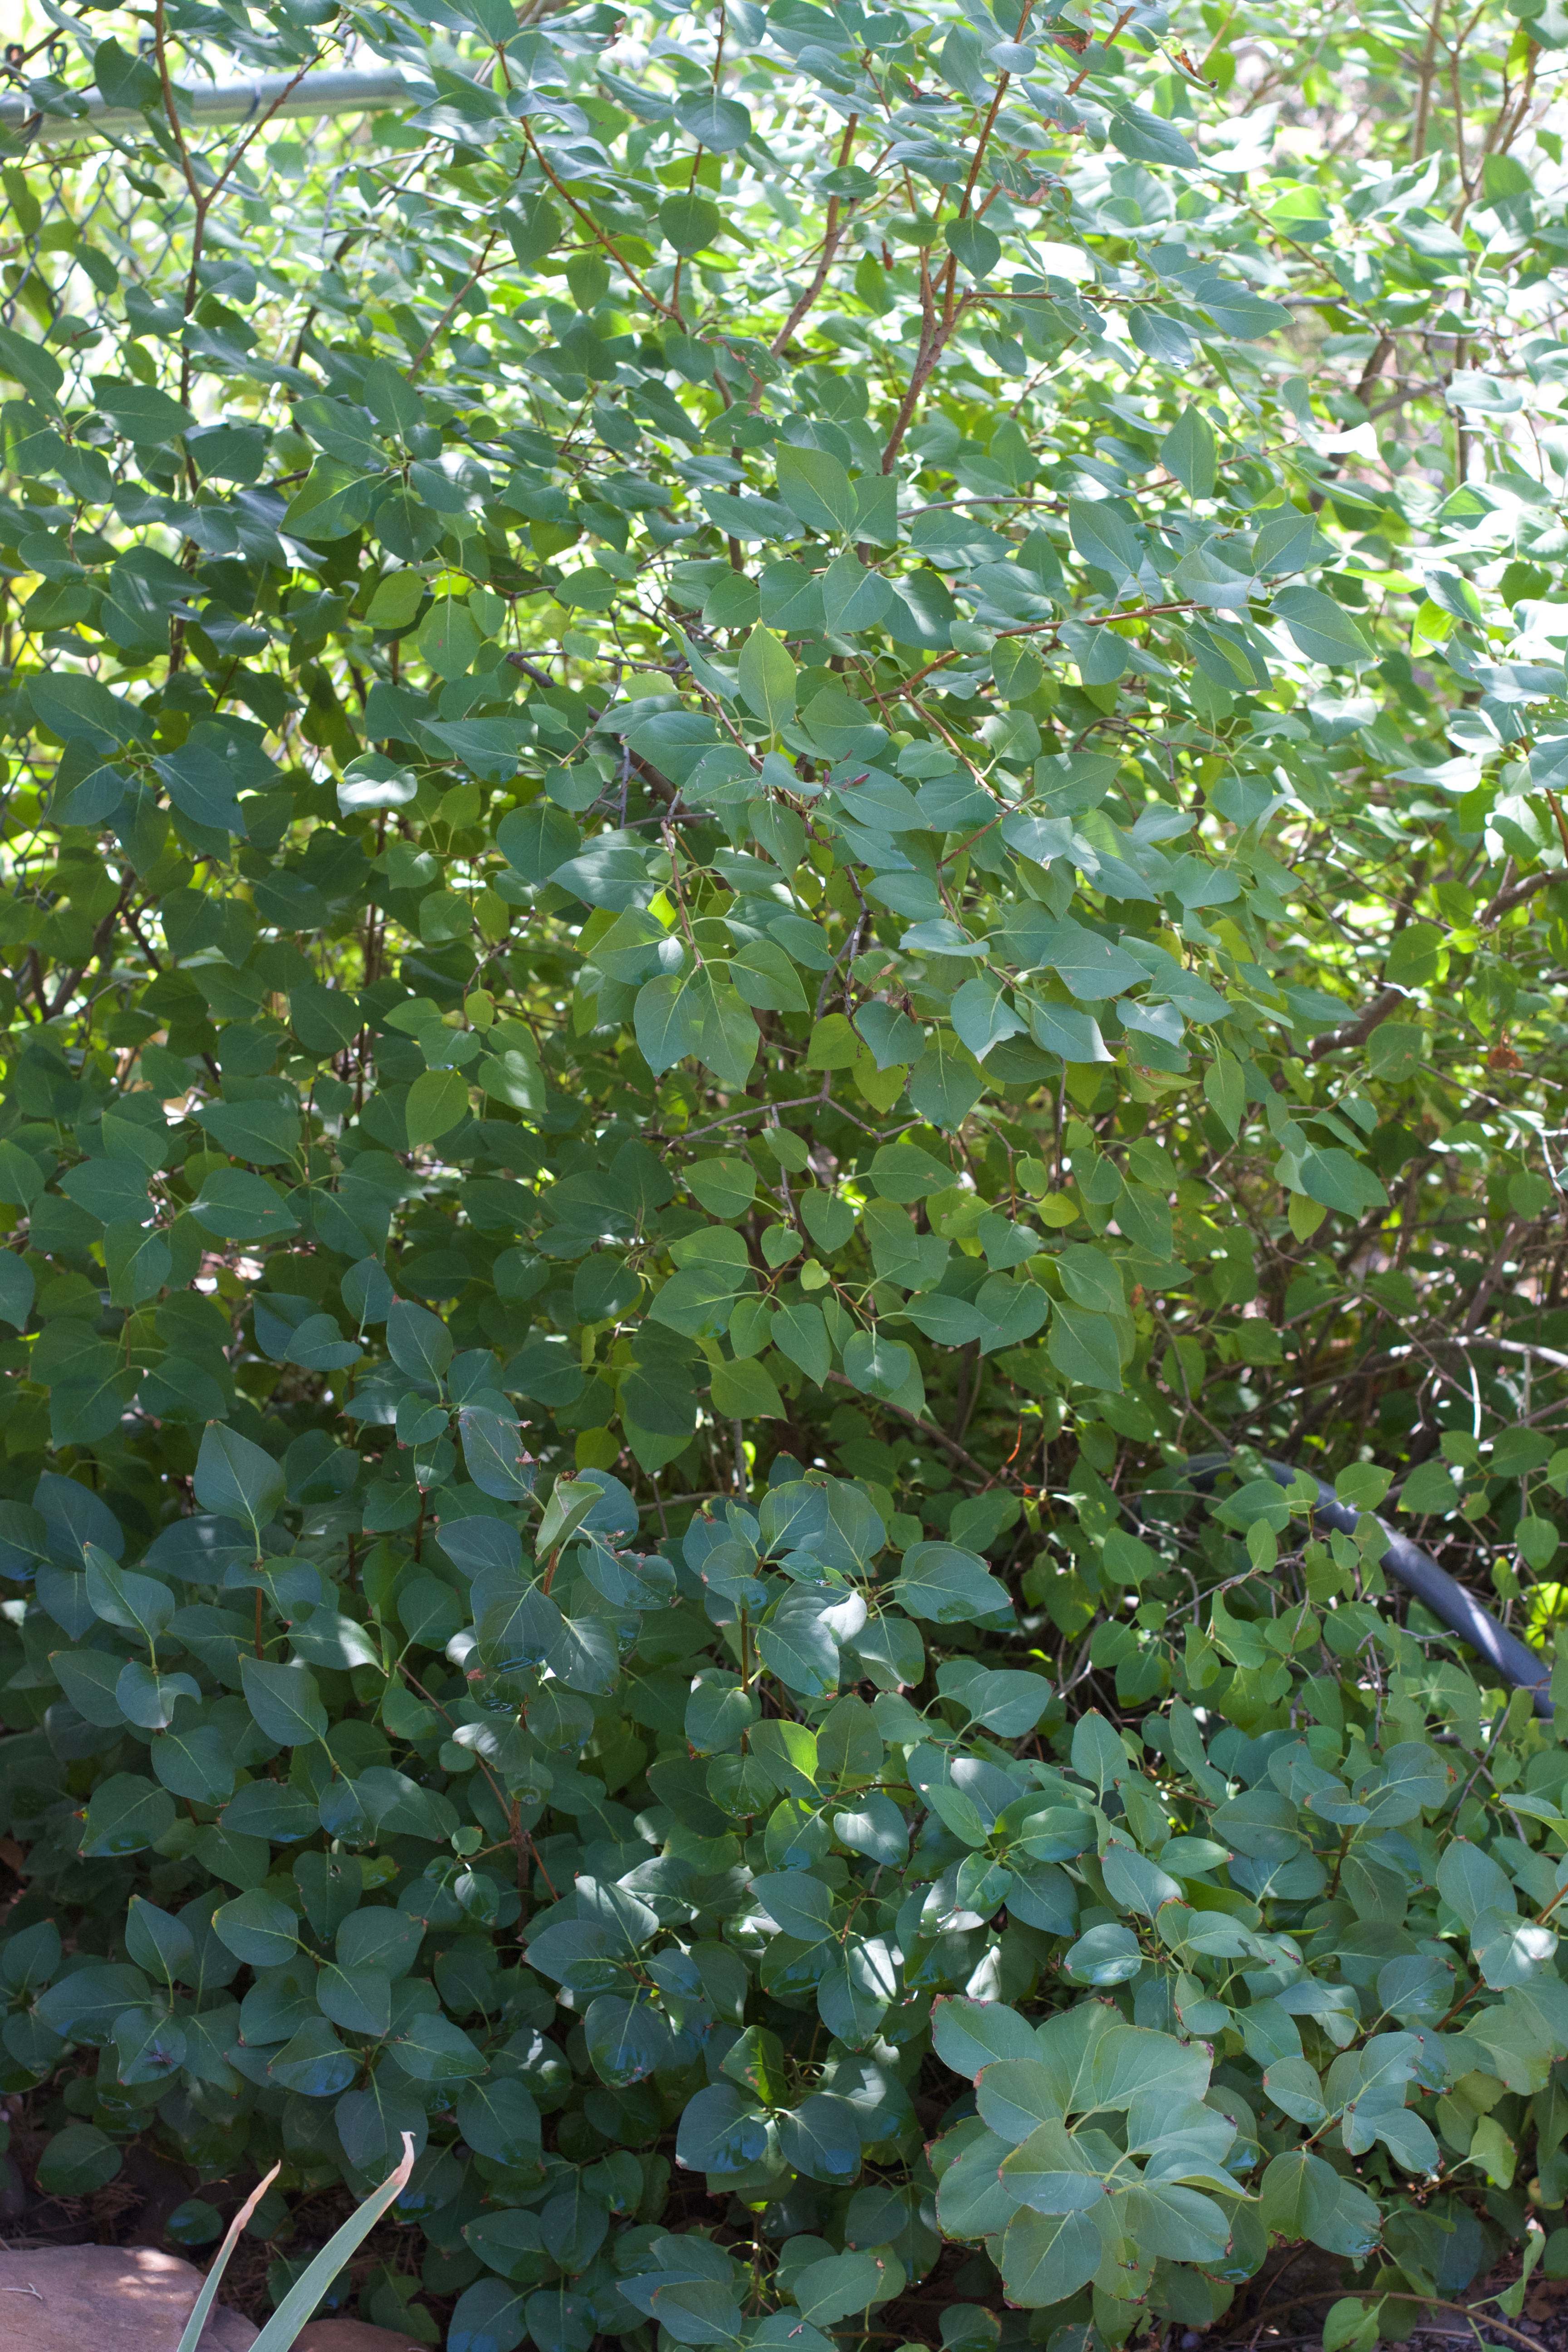
tree, plant, fruit, leaf, flower, food, produce, evergreen, shrub, deciduous, gardenphor, flowering plant, woody plant, land plant